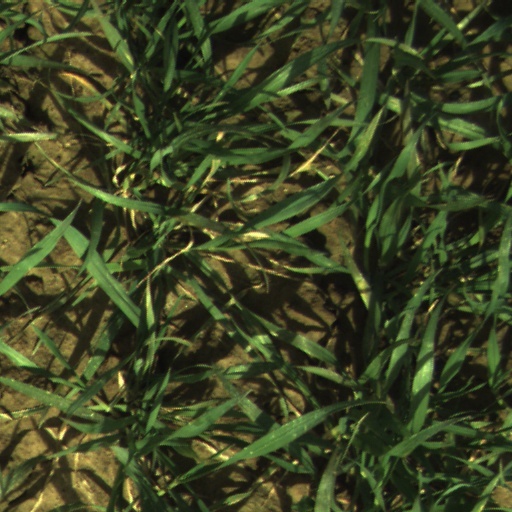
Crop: wheat